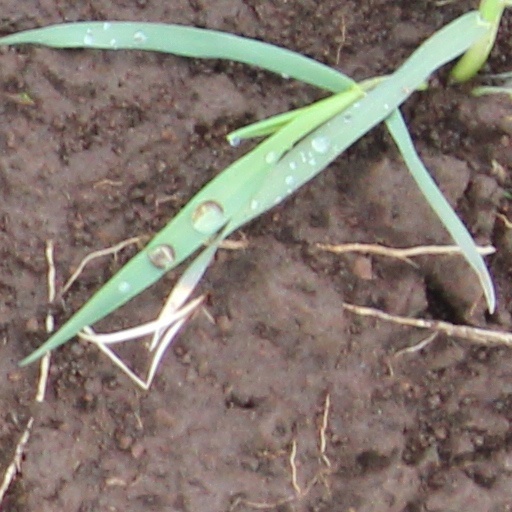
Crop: wheat